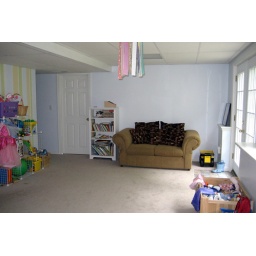
This is in the daylight basement. The door goes into the den and to the left is a 3/4 bath and a storage area.